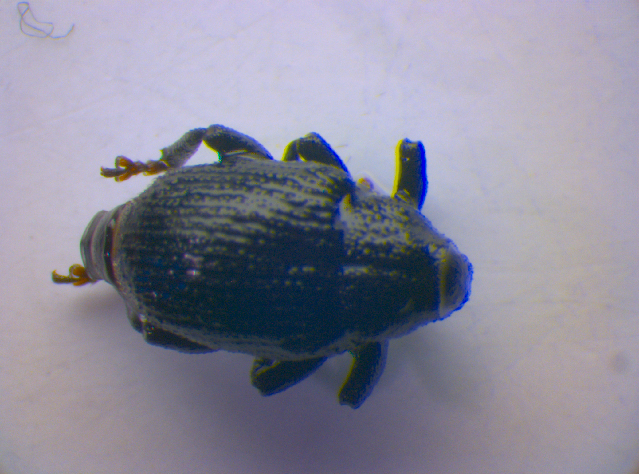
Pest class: Cabbage_seedpod_weevil